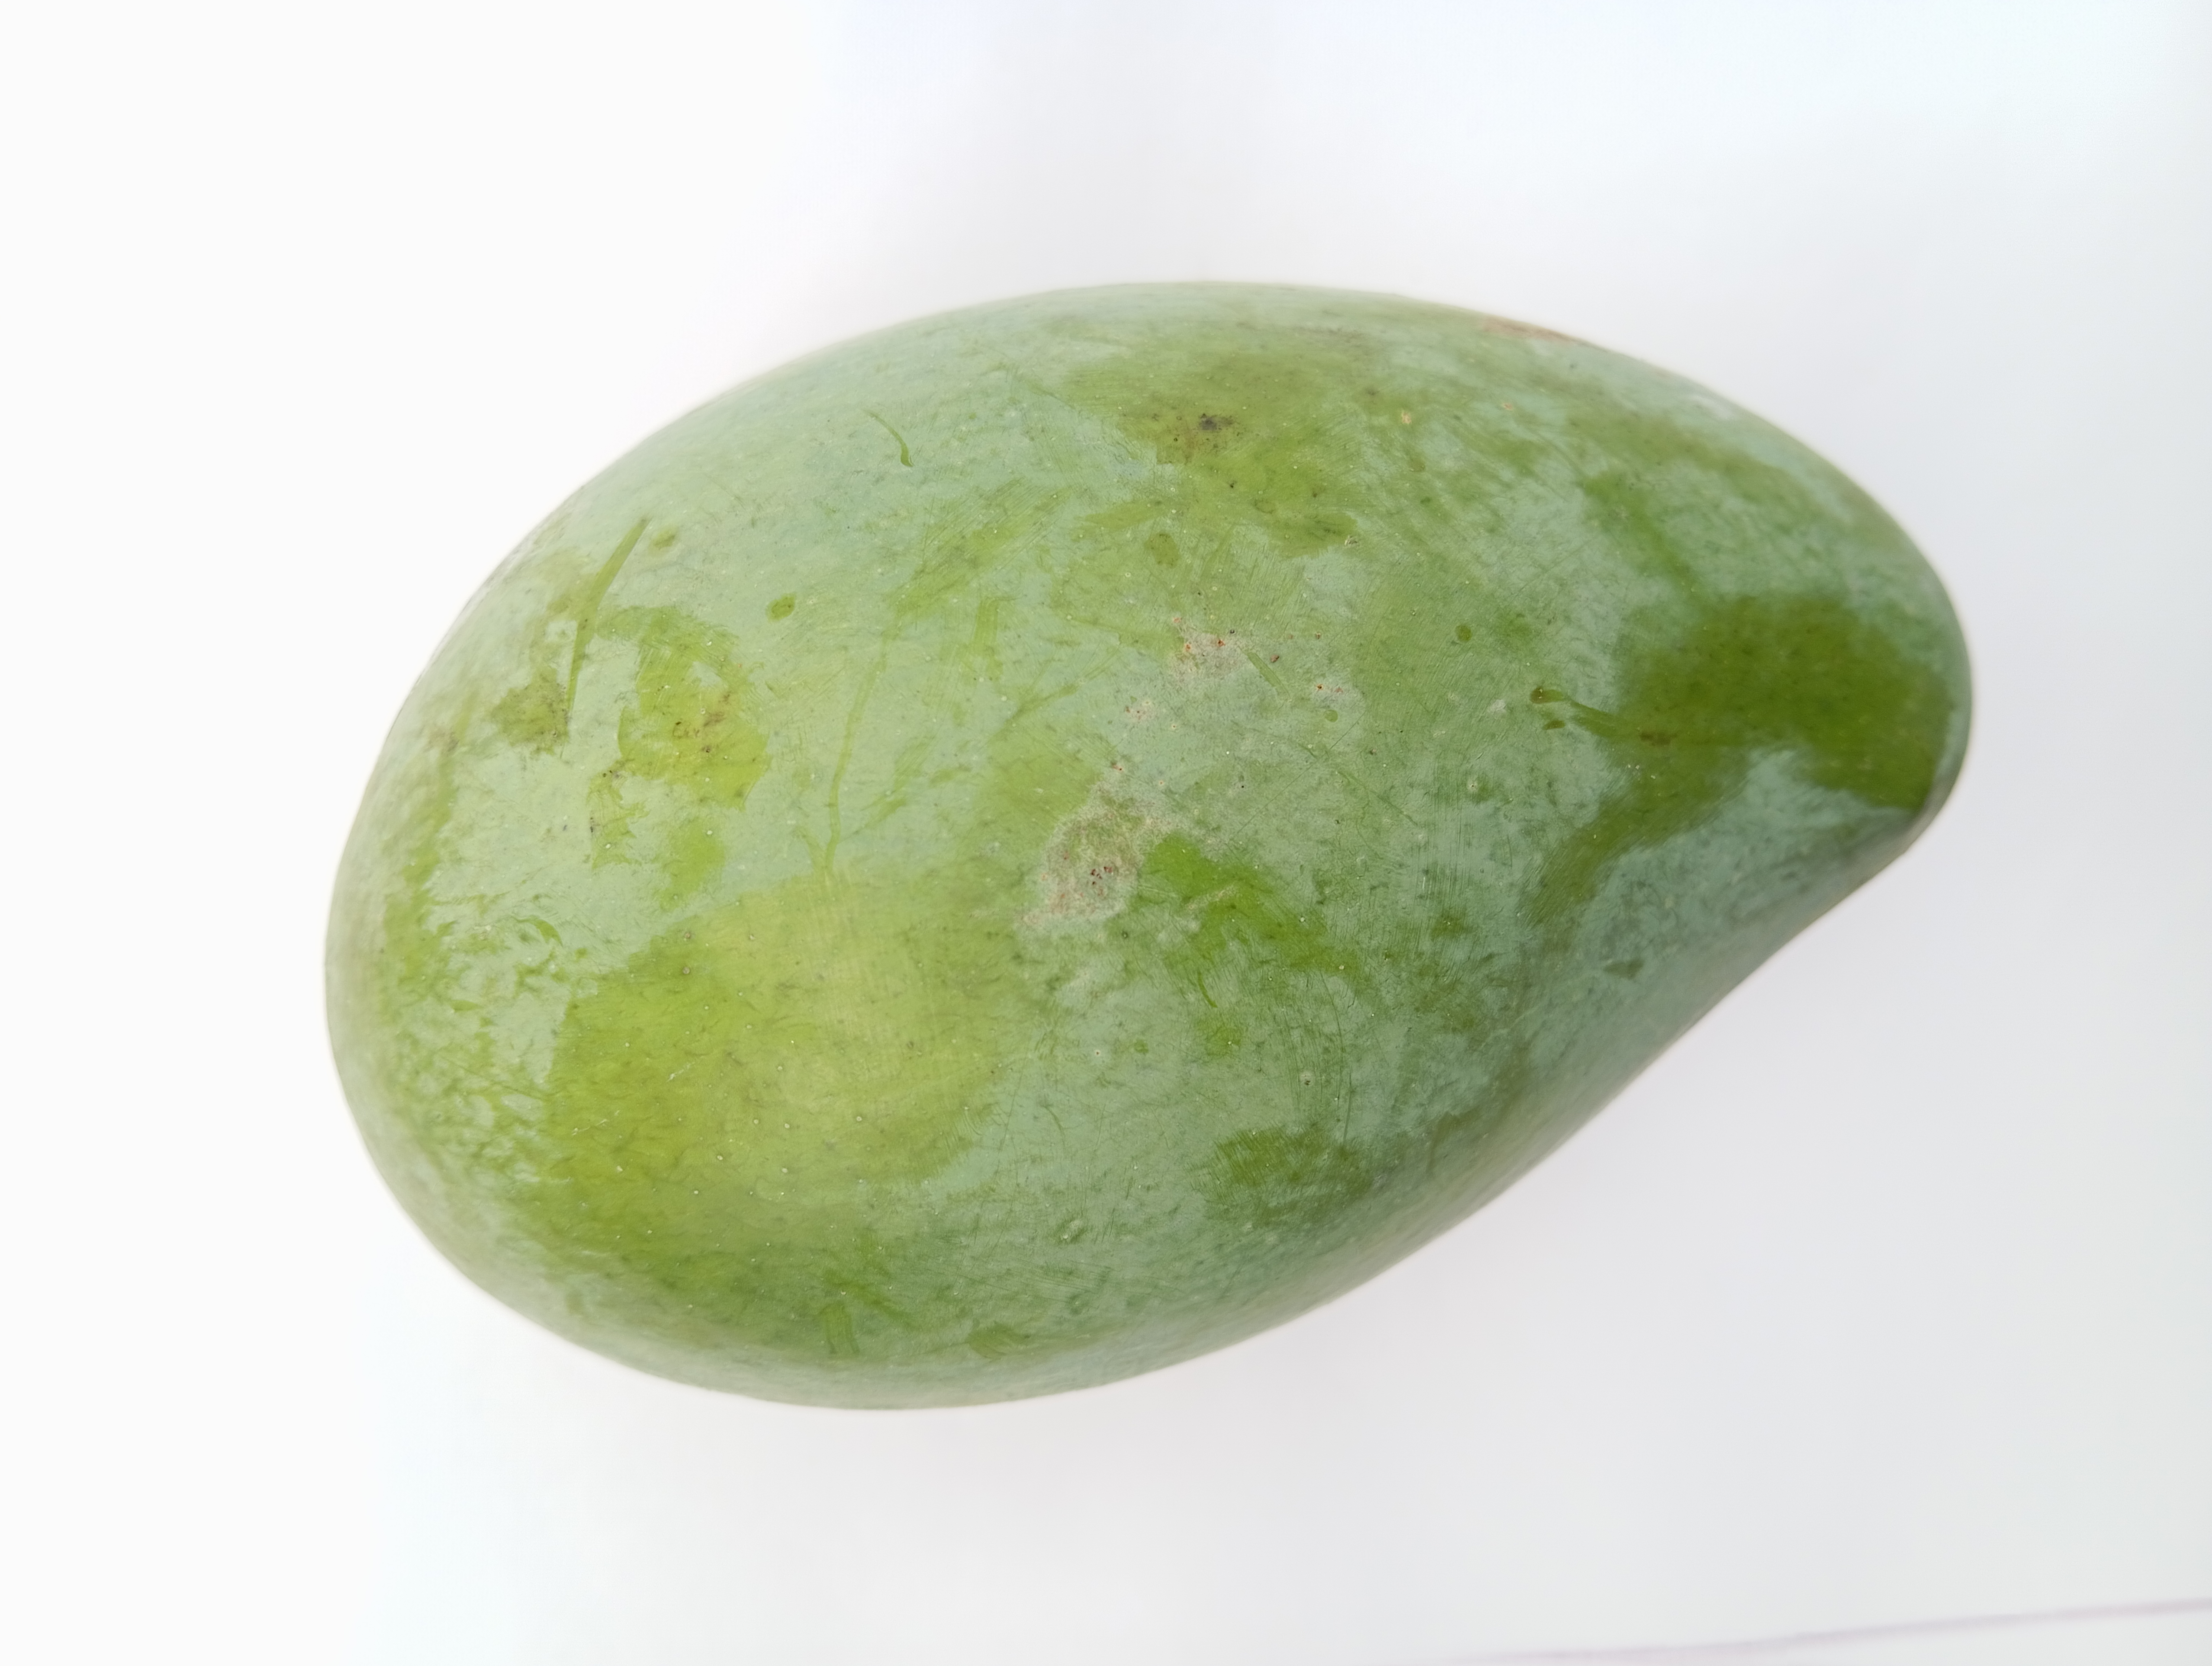
Mango variety: Amrapali